Petar Bošković

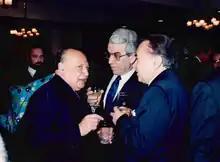
Glafcos Clerides President of Cyprus(1993–2003), Petar Bošković and ambassador of Czechoslovakia

In 1988 he was appointed as the ambassador of Yugoslavia to the Republic of Cyprus. He held this post until 1993. As ambassador, he emphasized Yugoslavia's position of non-acceptance of unilateral secession in Cyprus, as well as full support for the sovereignty and territorial integrity of the Republic of Cyprus.